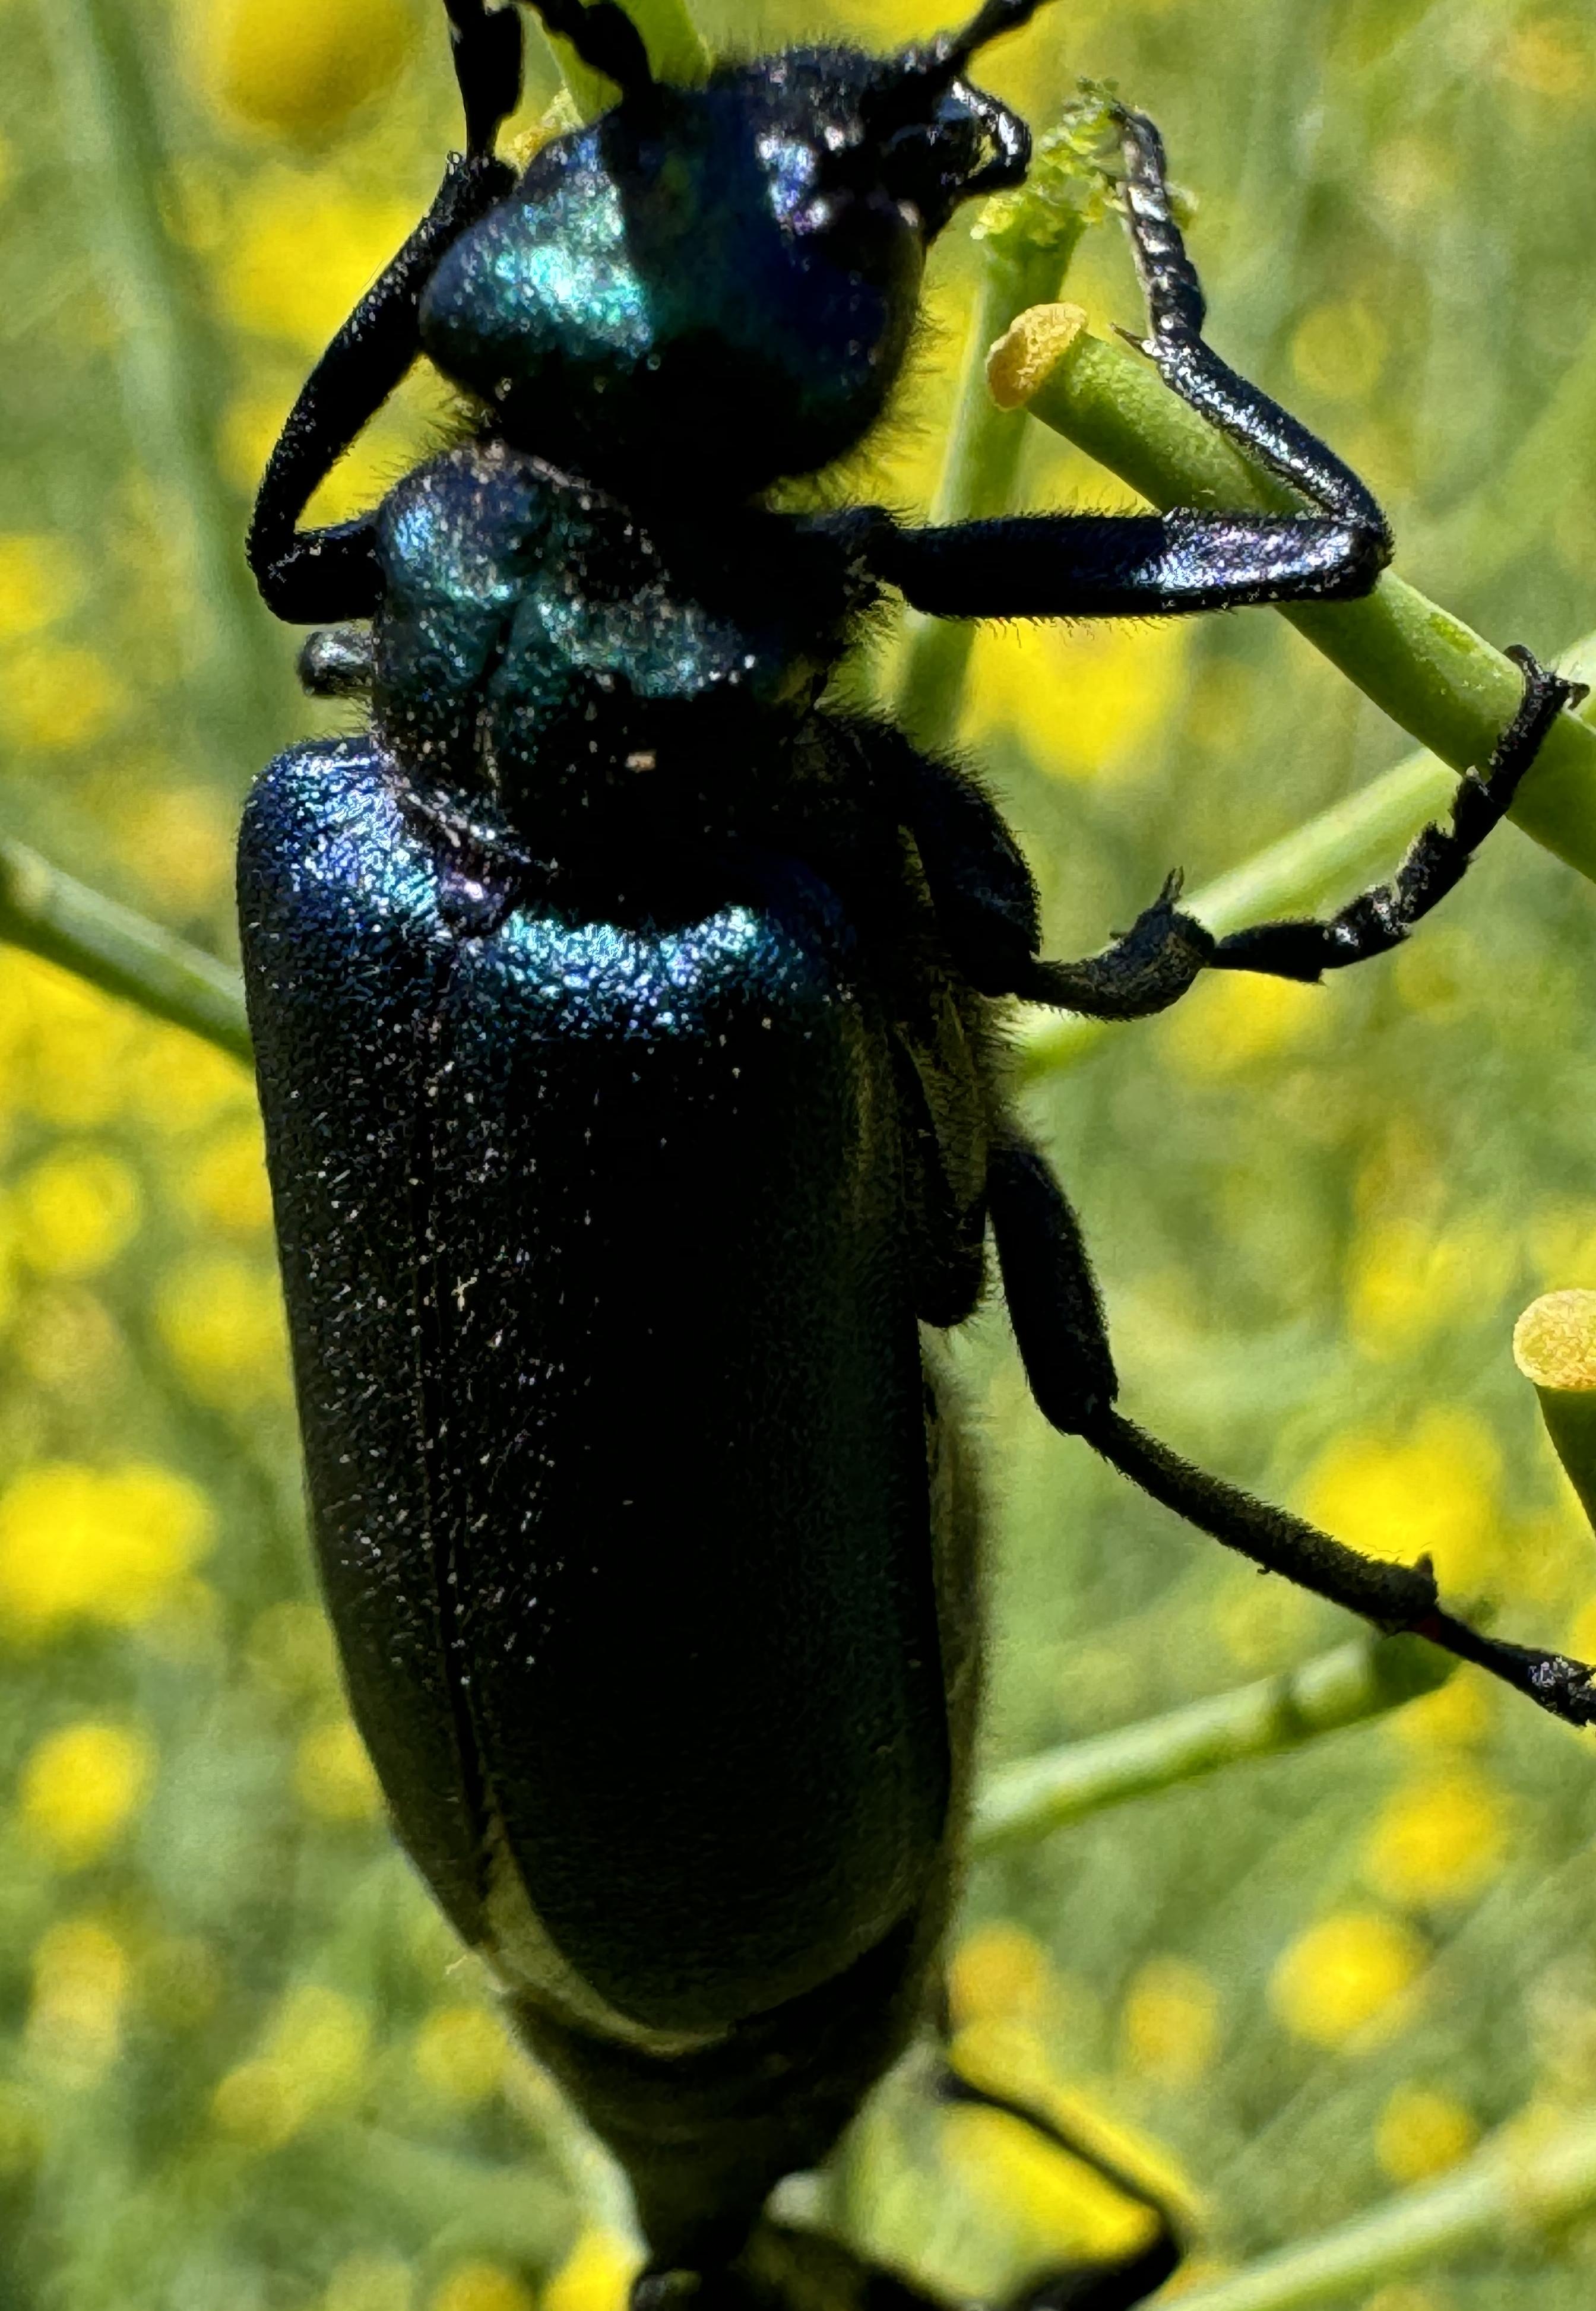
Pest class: occasional_pest